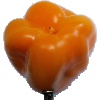
Label: yellow_pepper